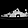
Label: Sneaker